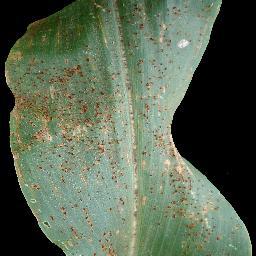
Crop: corn
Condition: (maize)_common_rust